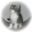
Label: cat